History of rail transport in Great Britain

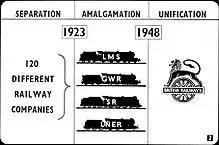
British Rail filmstrip showing how the railways were unified under BR

The first commercially successful steam locomotive was "Salamanca", built in 1812 by John Blenkinsop and Matthew Murray for the gauge Middleton Railway. Salamanca was a rack and pinion locomotive, with cog wheels driven by two cylinders embedded into the top of the centre-flue boiler.